South Mountain Park

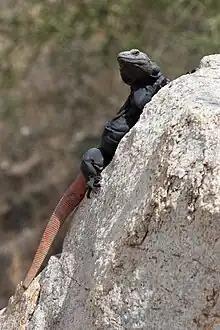
A "carrot tailed" Chuckwalla at South Mountain Park

South Mountain Park is also notable for its chuckwalla population. With an average of 65 chuckwallas per hectare, South Mountain has the highest density of chuckwallas that has ever been reported. Further, male chuckwallas at South Mountain exhibit a "carrot tail" phenotype, which is unique to this population.